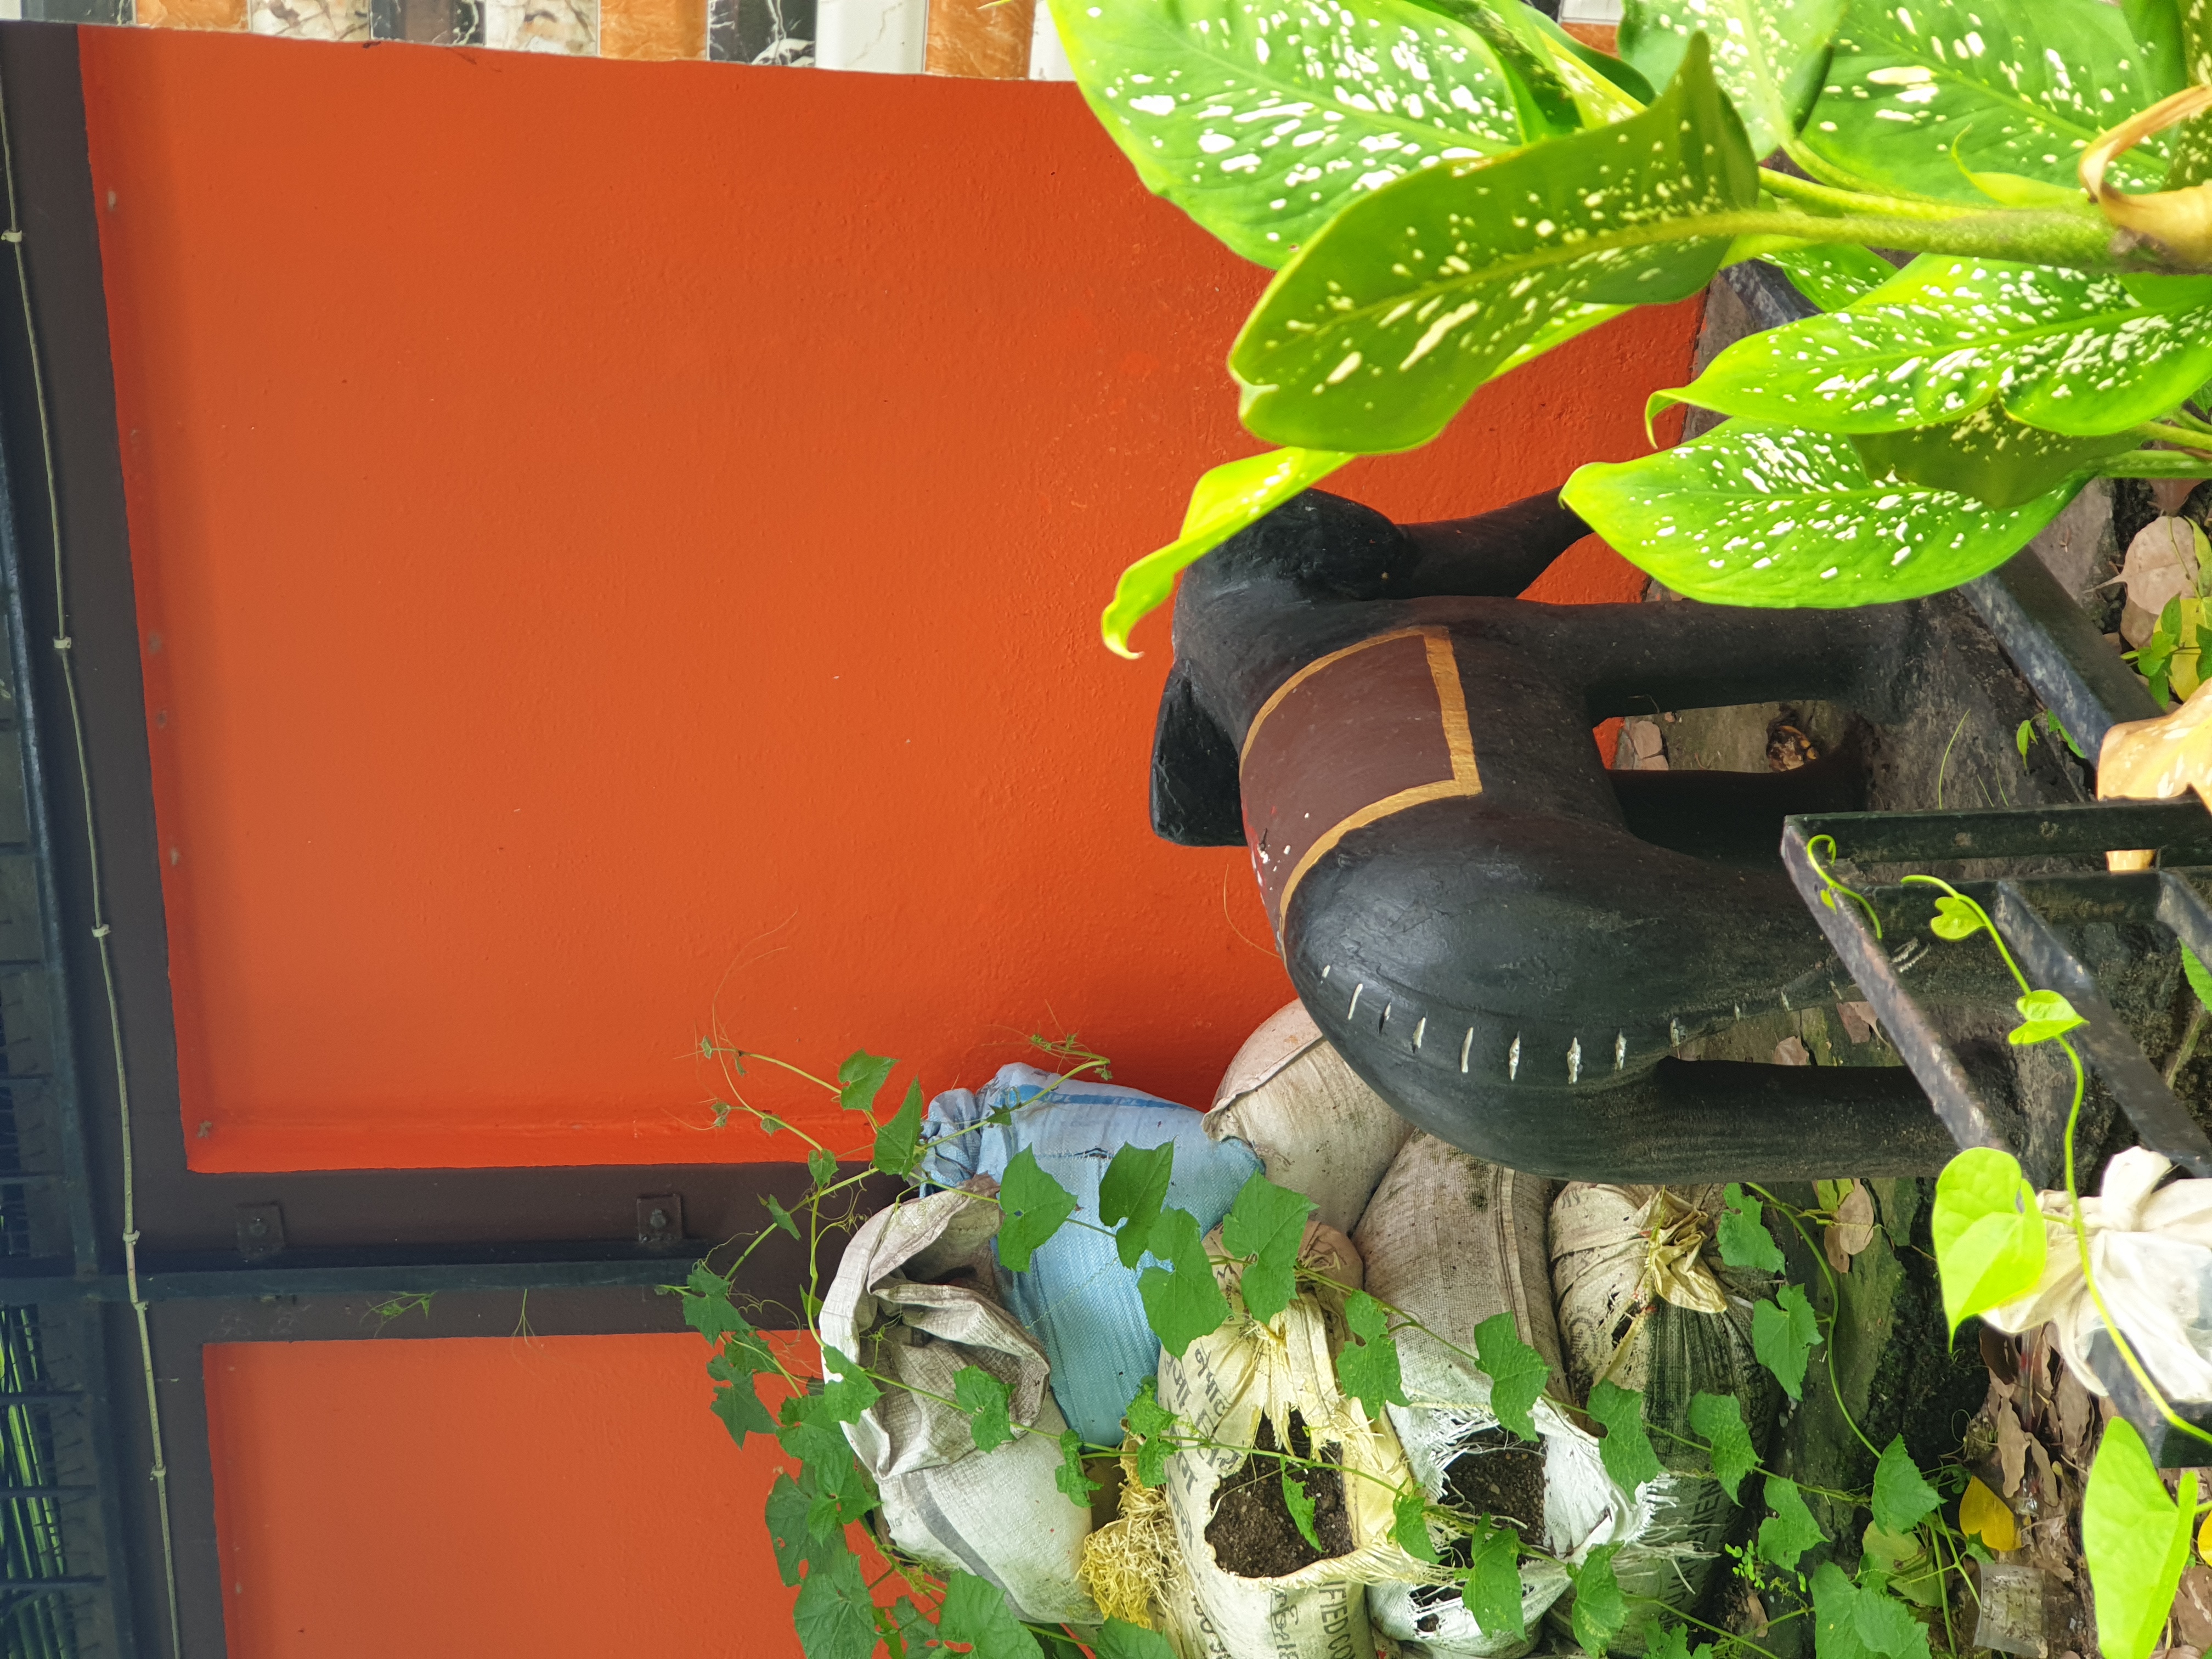
Heritage site: Shree_Swami_Mai_Mata_Temple